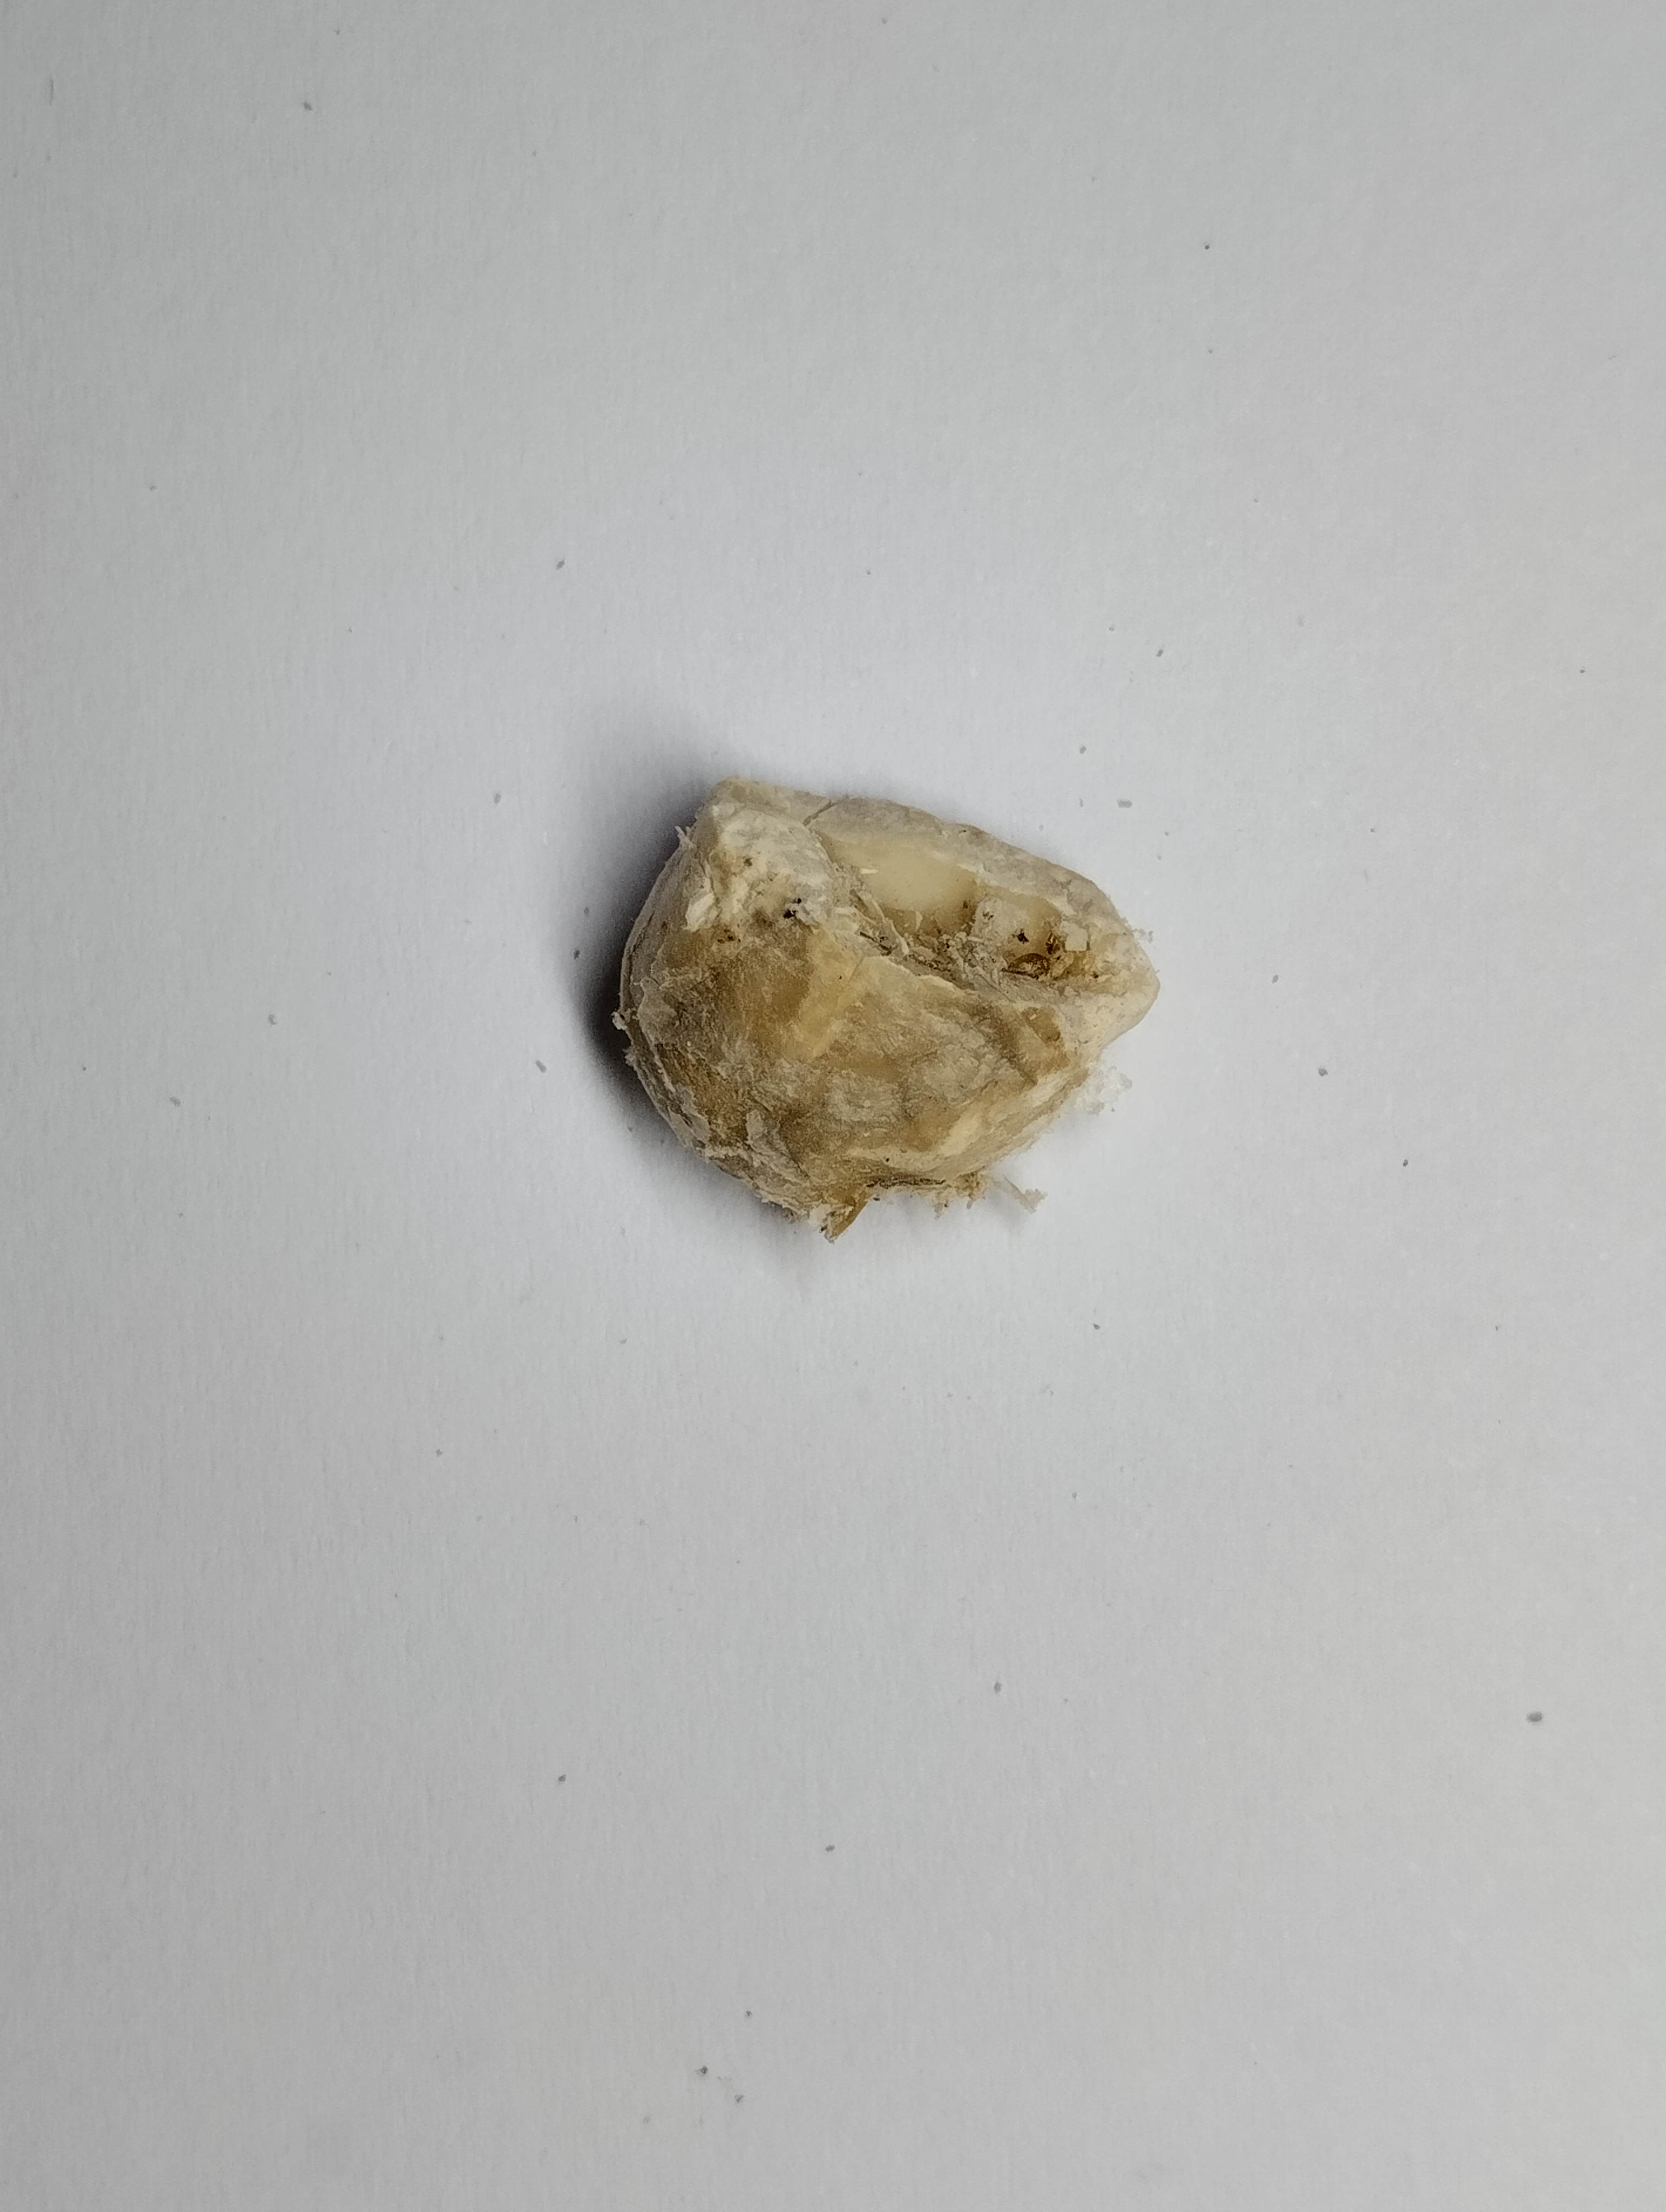
Label: rusak (damaged seed)